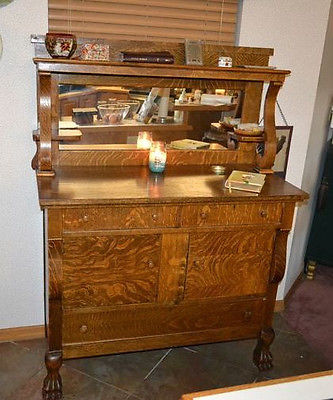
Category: cabinet